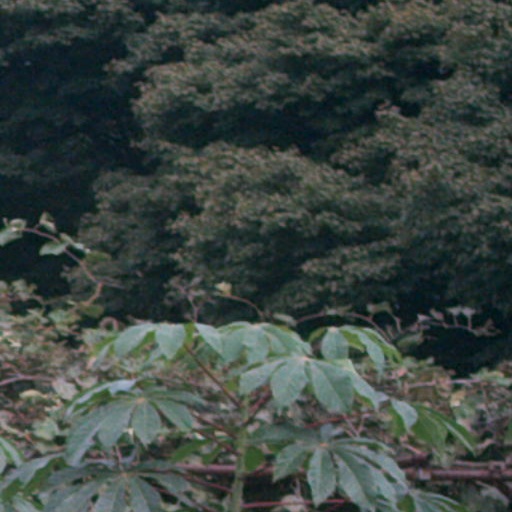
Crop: cassava